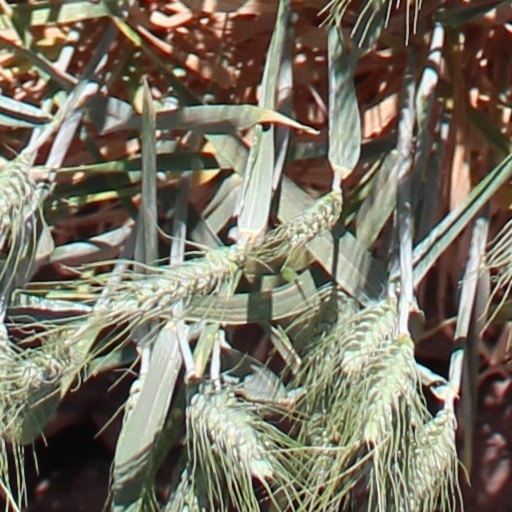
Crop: wheat